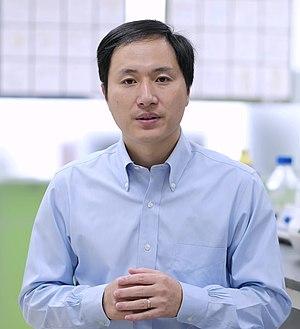
He Jiankui est un chercheur chinois en biophysique qui a été professeur associé au département de biologie de l'Université des sciences et de la technologie du Sud à Shenzhen, en Chine.